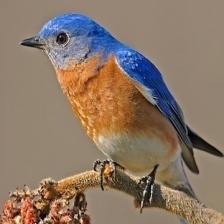
Species: EASTERN BLUEBIRD
Scientific name: SIALIA SIALIS